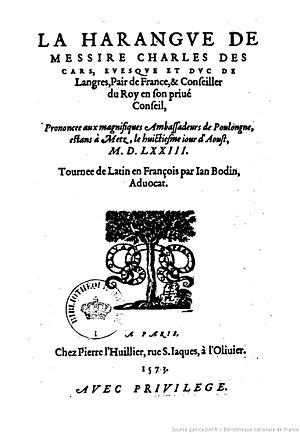
Discours rédigé par Jean Bodin devant les ambassadeurs polonais venus à Metz saluer leur nouveau roi, le futur Henri III.
Jean Bodin, né en 1529 ou 1530 à Angers et mort en 1596 à Laon, est un jurisconsulte, économiste, philosophe et théoricien politique français, qui influença l’histoire intellectuelle de l’Europe par ses théories économiques et ses principes de « bon gouvernement » exposés dans des ouvrages souvent réédités. La diffusion du plus célèbre d'entre eux, Les Six Livres de la République, n'a été égalée que par De l'esprit des lois de Montesquieu. En économie politique, il perçoit les dangers de l'inflation et élabore la théorie quantitative de la monnaie à l'occasion d'une controverse avec Monsieur de Malestroit. Enfin, il établit une méthode comparative en droit et en histoire qui fécondera les travaux de Grotius et Pufendorf.